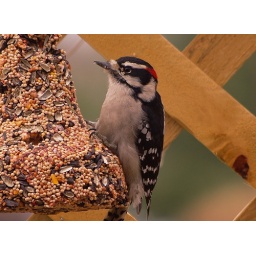
A small woodpecker prepares to drill into a ball of seeds . Photo taken in southwestern Illinois .